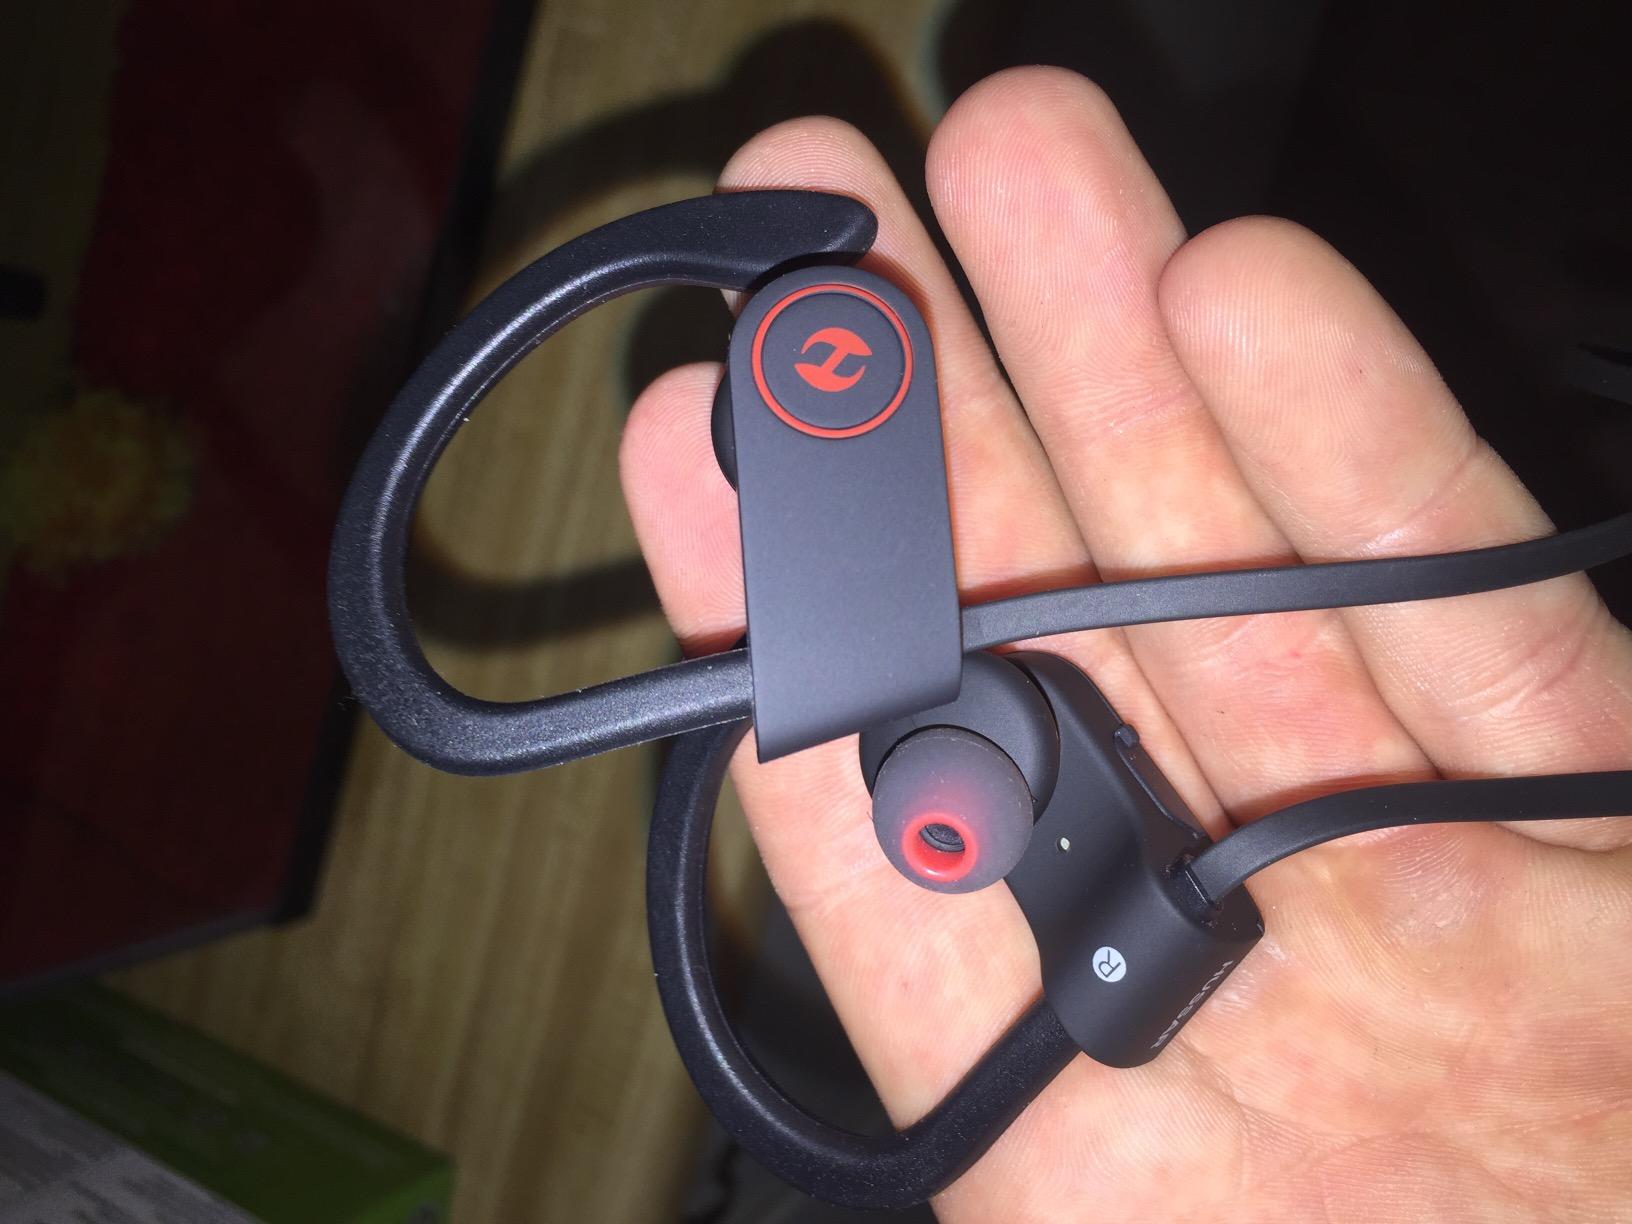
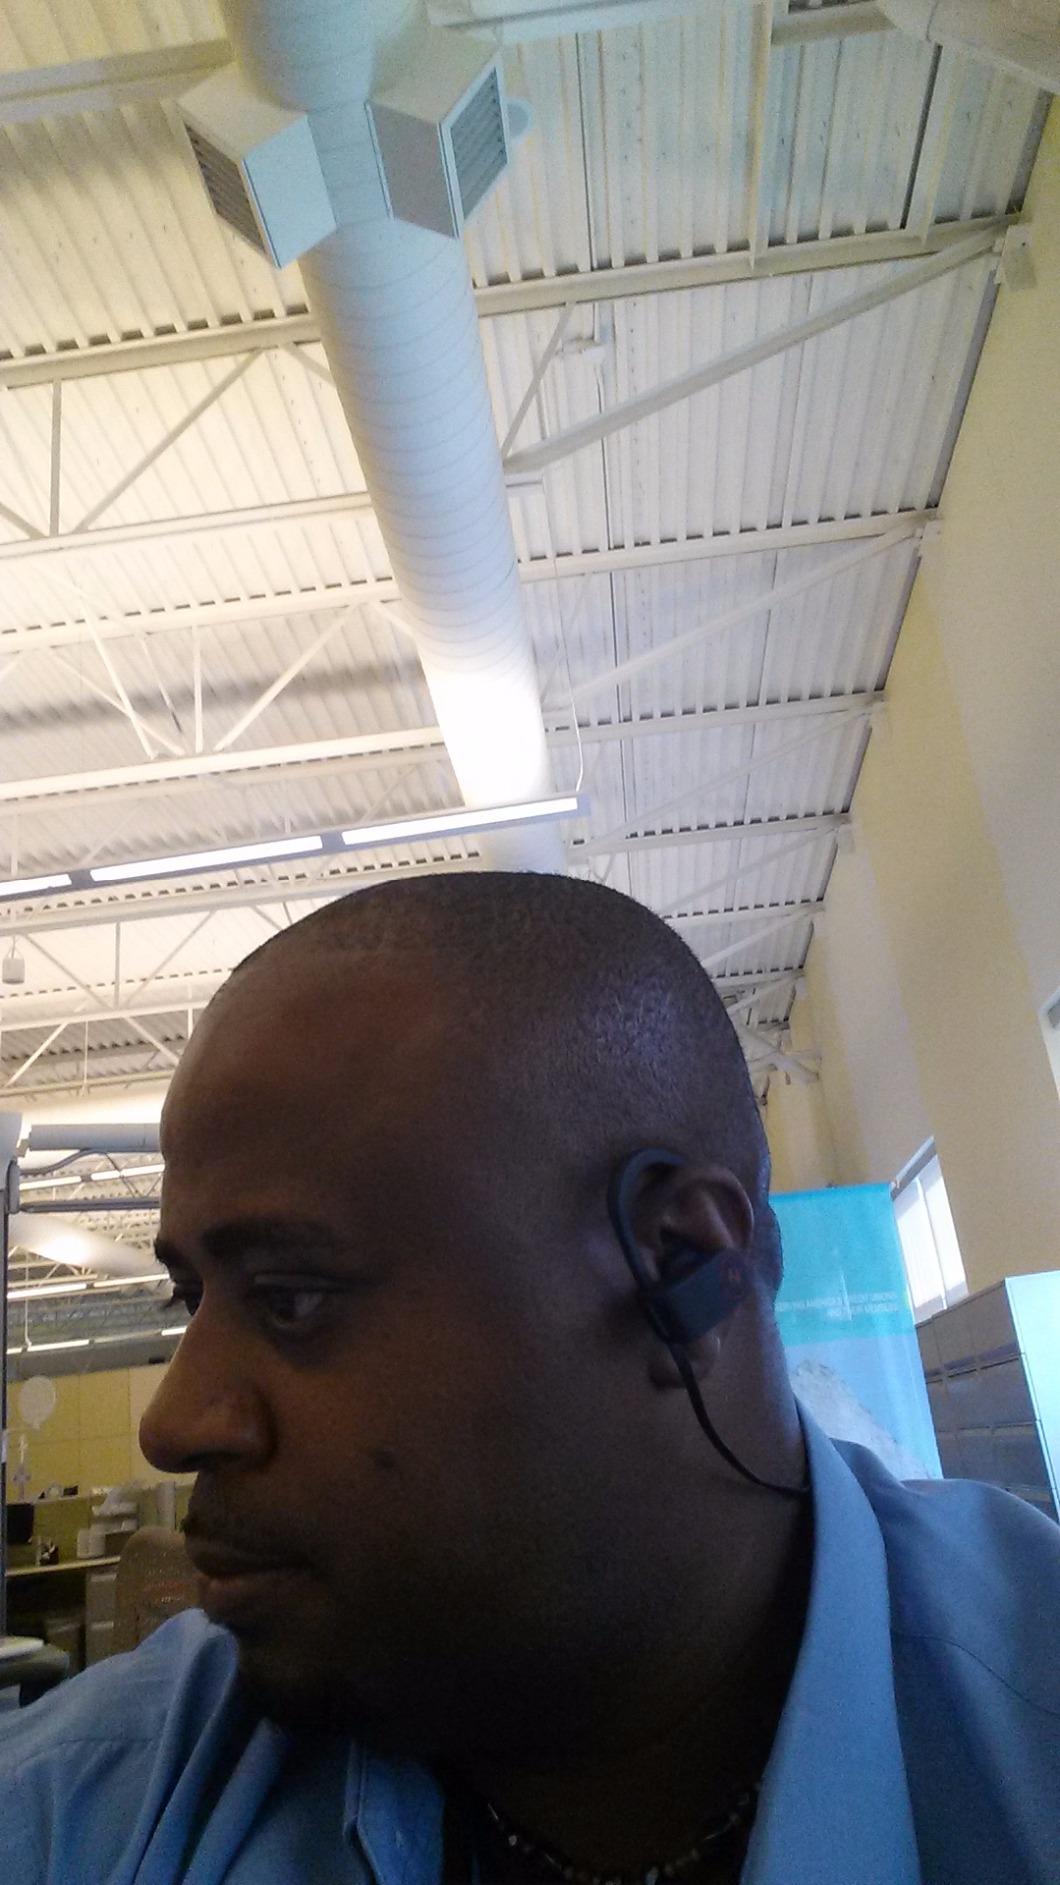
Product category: headphones
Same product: yes